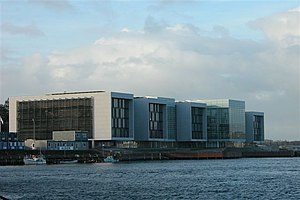
Alsion
Alsion
Alsion er et viden- og kulturcenter beliggende i Sønderborg. Alsion blev indviet af Dronning Margrethe den 30. oktober 2007.